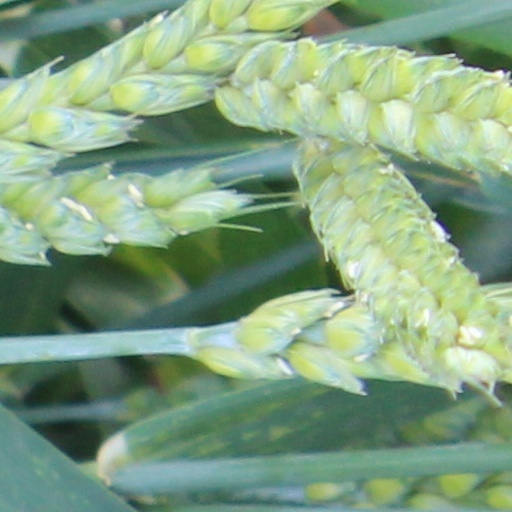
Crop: wheat